La puerta de no retorno

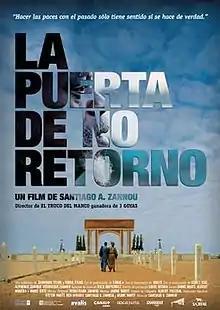
Film poster

Santiago A. Zannou accompanies his father, Alphonse, to his homeland, Benin, 40 years after he left it, to face his fears and his lies. On this journey of redemption, Alphonse will not just seek reconciliation with his only living sister, but also forgiveness from his ancestors, in the hopes of finally laying the hurt of the past to rest.